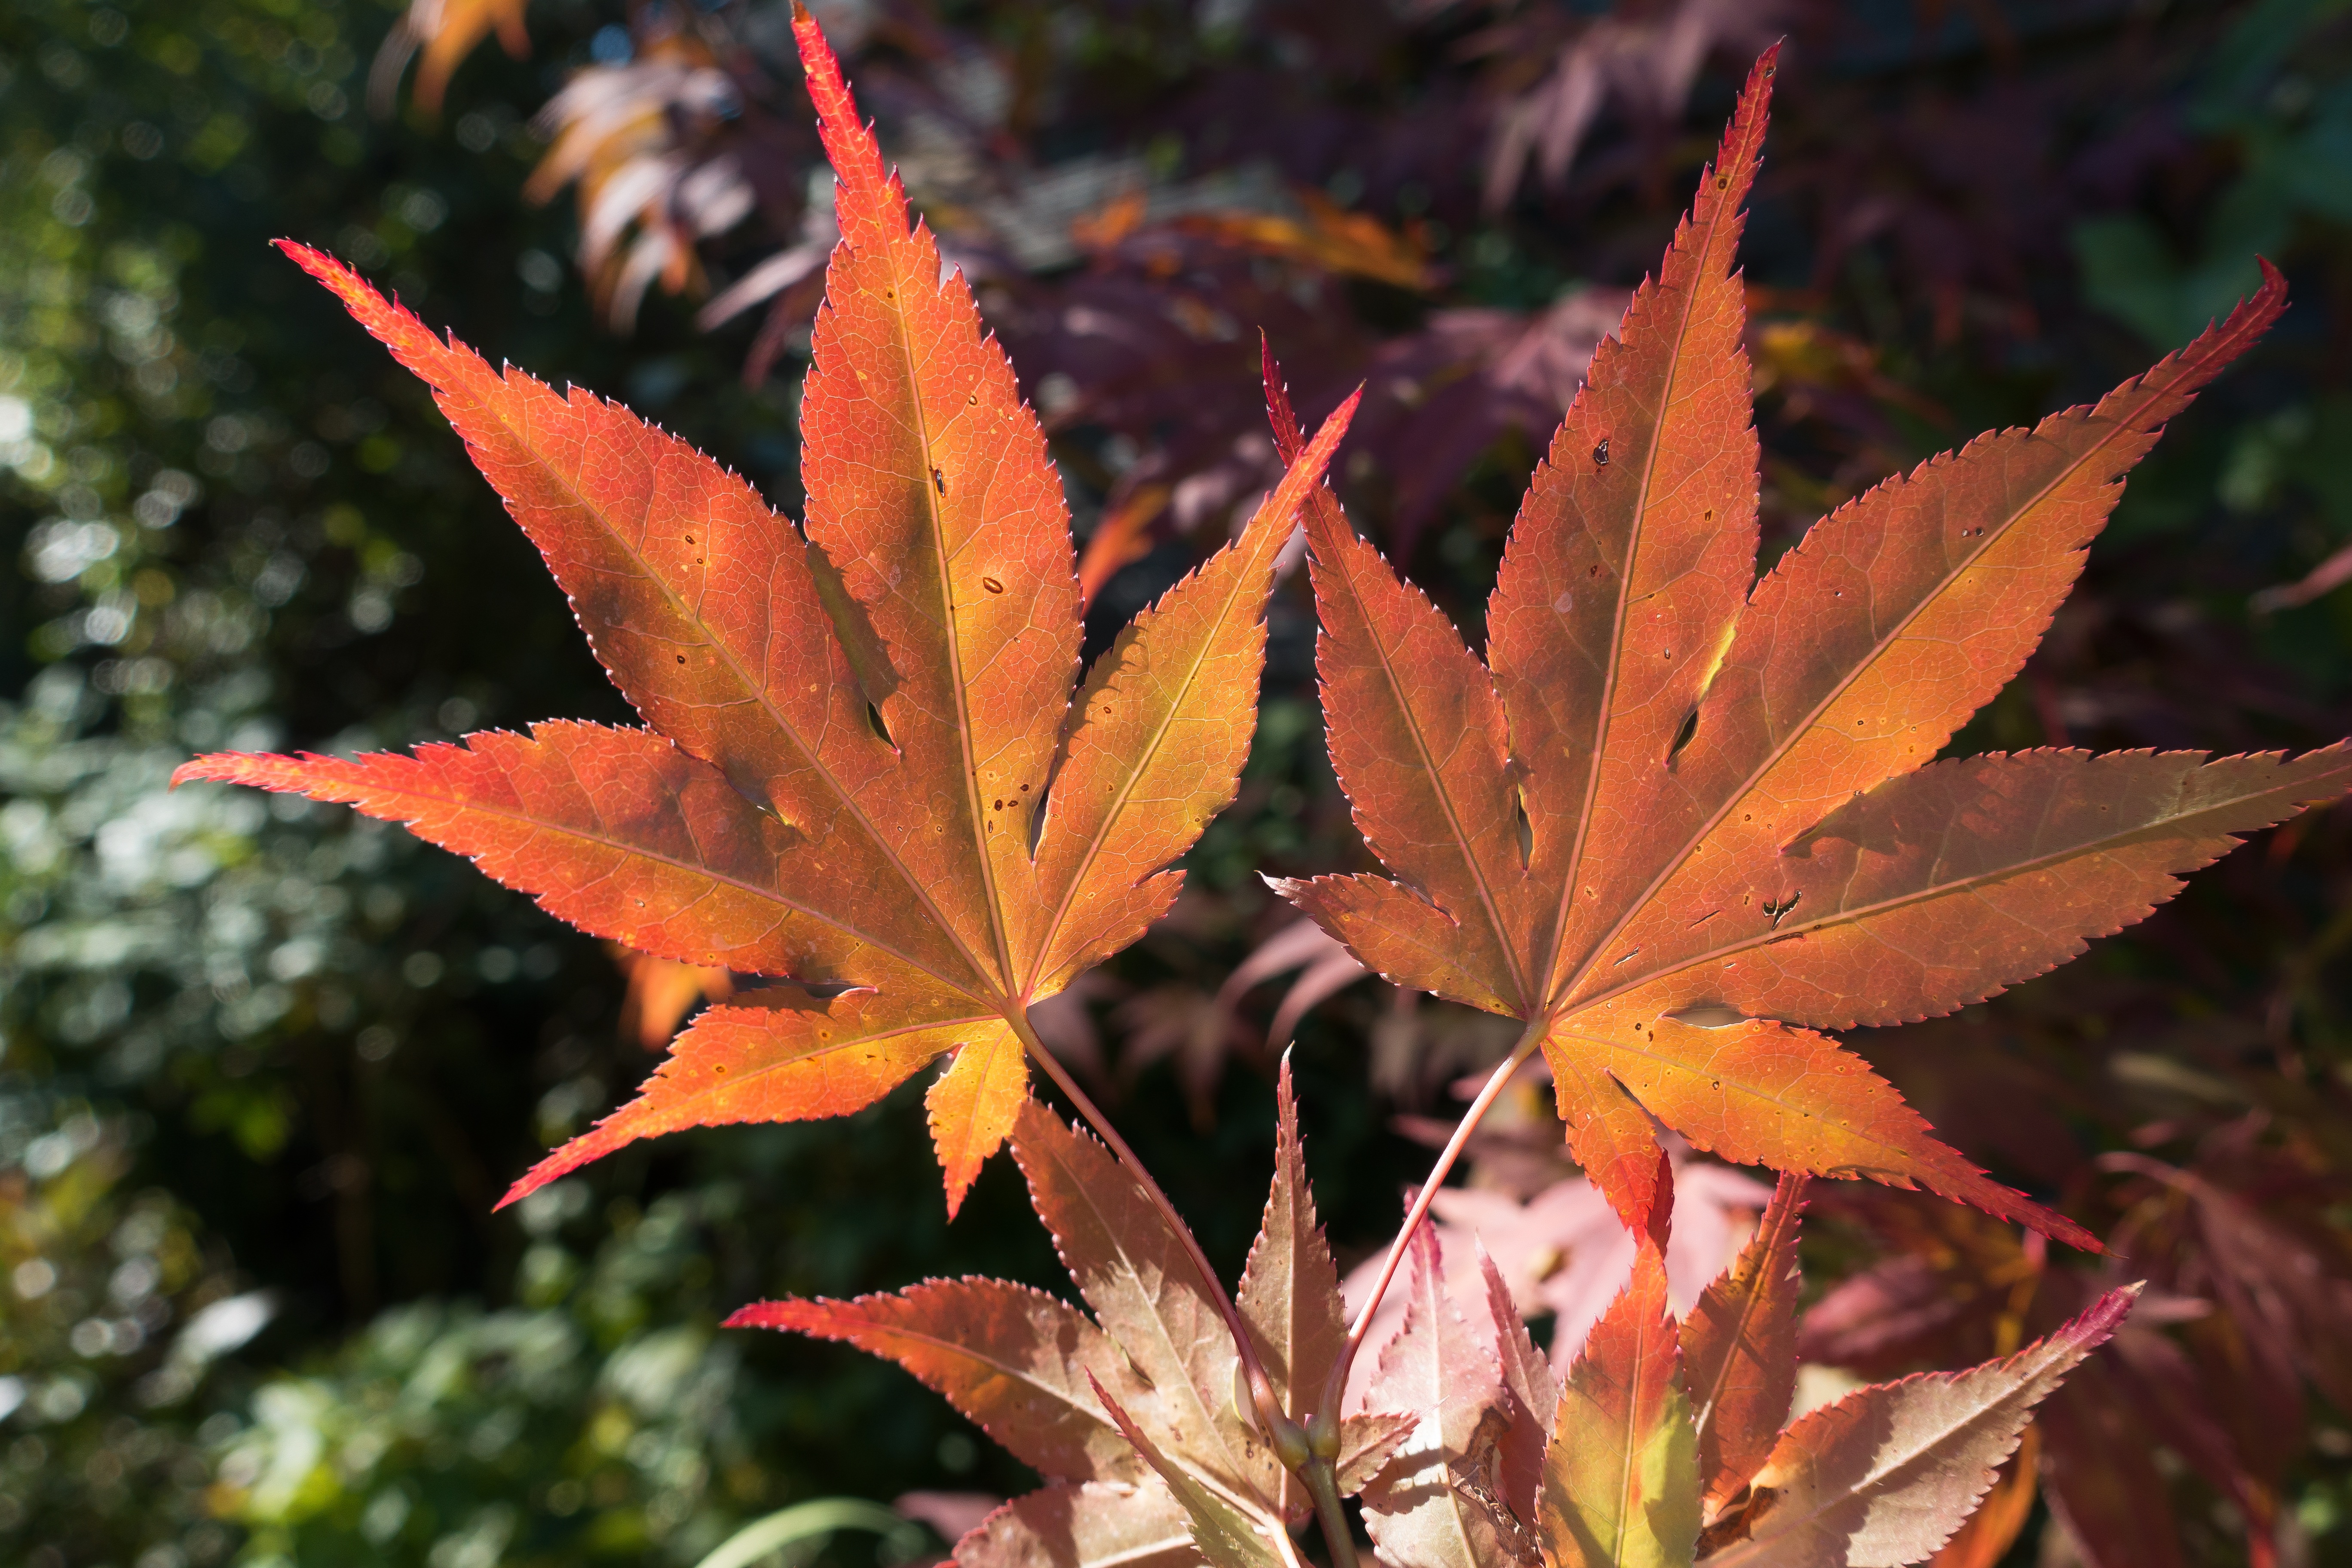
tree, nature, plant, sun, leaf, flower, orange, red, color, autumn, brown, botany, colorful, flora, season, maple tree, maple leaf, leaves, shrub, japanese maple, dye, back light, macro photography, flowering plant, anthocyanin, woody plant, land plant, recoloring the leaves